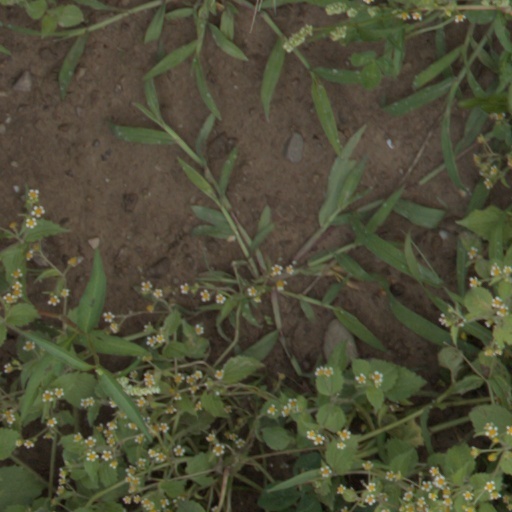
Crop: wheat